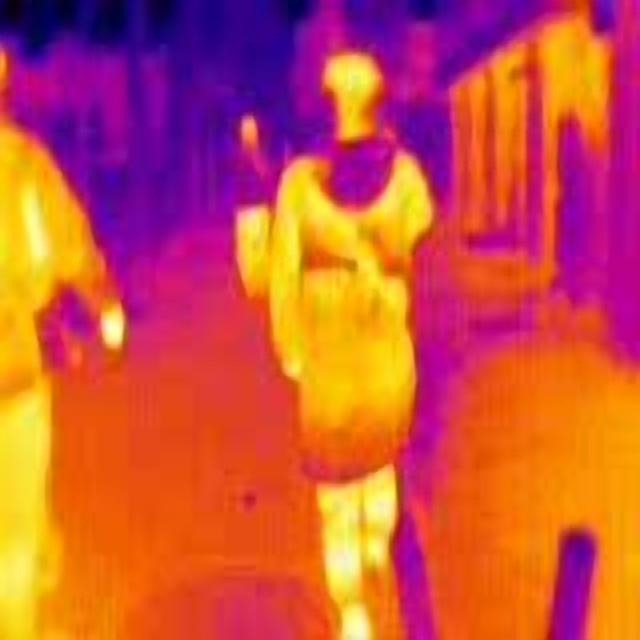
Detected objects:
label: person
label: person
label: person